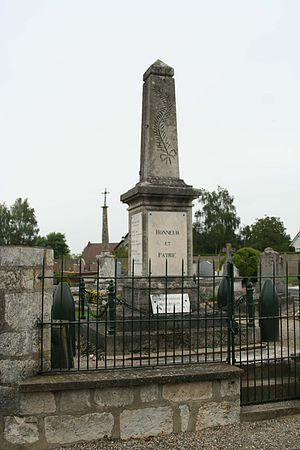
Panilleuse est une ancienne commune française, située dans le département de l'Eure en région Normandie, devenue le 1ᵉʳ janvier 2016 une commune déléguée au sein de la commune nouvelle de Vexin-sur-Epte.